I Prem U

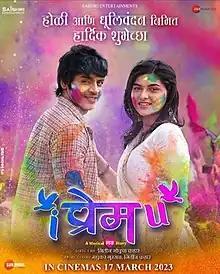
Promotional release poster

I Prem U is a 2023 Indian Marathi-language romantic film written and directed by Niteen Gokul Kaher in his Marathi debut. Produced by Saishri Entertainment. It stars Abhijeet Amkar, Kayadu Lohar (debut in Marathi cinema), Sanjay Mone in lead roles. It was theatrically released on 17 March 2023.